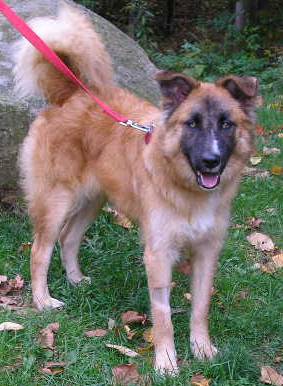
Label: dog